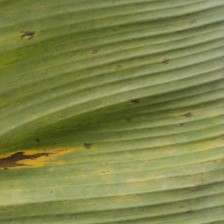
Label: pestalotiopsis